Huītzilōpōchtli

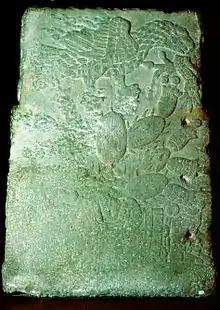
The founding of the Aztec capital Tenochtitlan; An eagle representing Huitzilopochtli, which exhales the atl-tlachinolli (war symbol), is perched on a nopal cactus. Teocalli of the Sacred War, sculpted in 1325.

Ritual sacrifice and self bloodletting were key offerings to Huitzilopochtli. The Aztecs performed ritual self-sacrifice (also called autosacrifice or blood-letting) on a daily basis. The Aztecs believed that Huitzilopochtli needed daily nourishment ("tlaxcaltiliztli") in the form of human blood and hearts and that they, as “people of the sun,” were required to provide Huitzilopochtli with his sustenance.